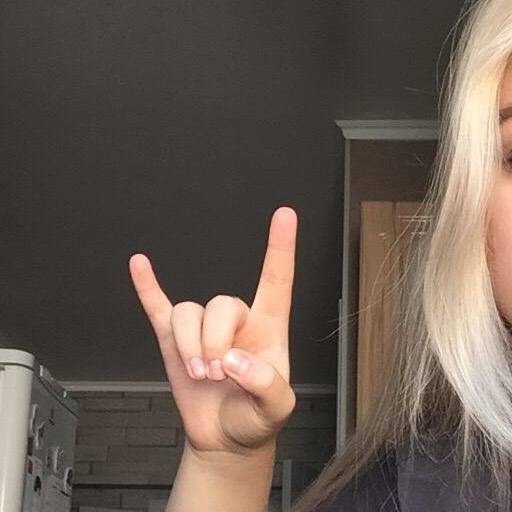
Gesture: rock